Boys Esté

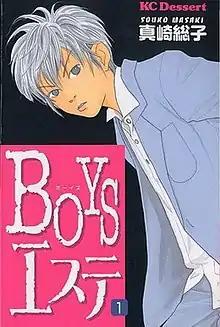
Cover of "Boys Esté" volume 1 as publisher by Kodansha

is a manga series by . The series is published in Japan by Kodansha and by Chuang Yi in English in Singapore. A live-action drama airs on TV Tokyo.